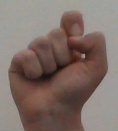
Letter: fa